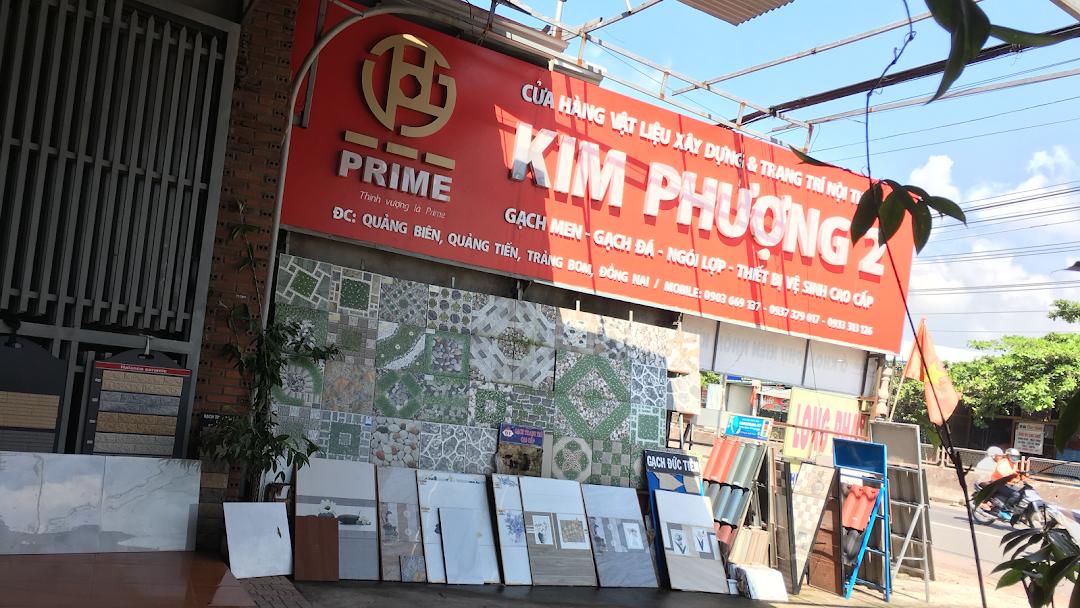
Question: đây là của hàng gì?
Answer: đây là cửa hàng vật liệu xây dựng và trang trí nội thất